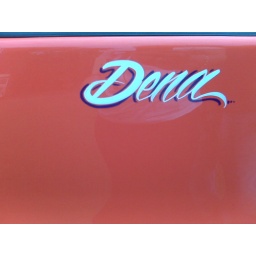
had my name put on my truck door at r rides car show  done by jody (jodythepinstriper.com)